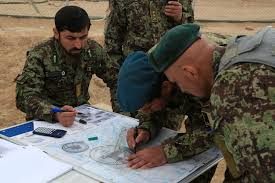
Label: Self Propelled Artillery